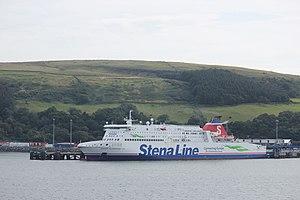
Le Stena Superfast VIII est un navire mixte de la compagnie suédoise Stena Line. Construit de 1999 à 2001 par les chantiers Howaldtswerke-Deutsche Werft de Kiel sous le nom de Superfast VIII, il était à l'origine affecté aux lignes de la compagnie grecque Superfast Ferries en Europe du Nord. Vendu en 2006 à la compagnie estonienne Tallink, il conserve dans un premier temps son nom et son affectation avant d'être affrété à compter de 2011 par Stena Line. Exploité entre l'Écosse et l'Irlande du Nord, il a depuis été acquis par Stena en 2017.